Smithsonian American Art Museum

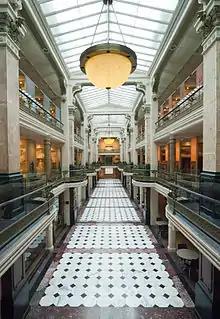
The Luce Foundation Center for American Art on the third floor of the Smithsonian American Art Museum

Also under the auspices of the Smithsonian American Art Museum, the Renwick Gallery is a smaller, historic building on Pennsylvania Avenue across the street from the White House. The building originally housed the collection of the Corcoran Gallery of Art. In addition to displaying a large collection of American contemporary craft, several hundred paintings from the museum's permanent collection — hung salon style: one-atop-another and side-by-side — are featured in special installations in the Grand Salon.